London Riders' Championship

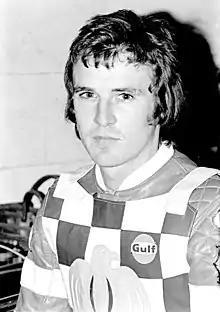
Barry Thomas, twice winner

The London Riders' Championship was an individual motorcycle speedway competition for top riders of teams from London. It was a prestigious competition, especially in its early days.